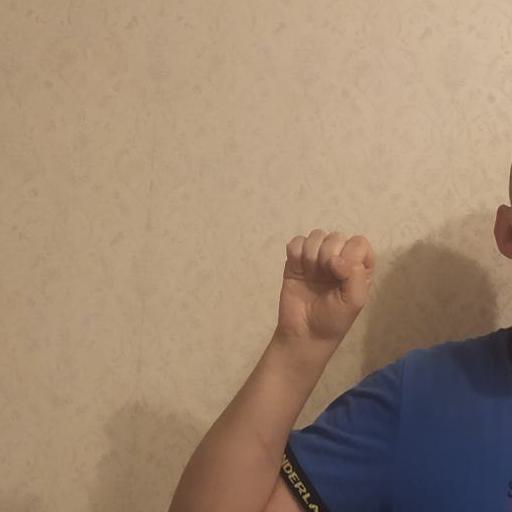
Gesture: fist